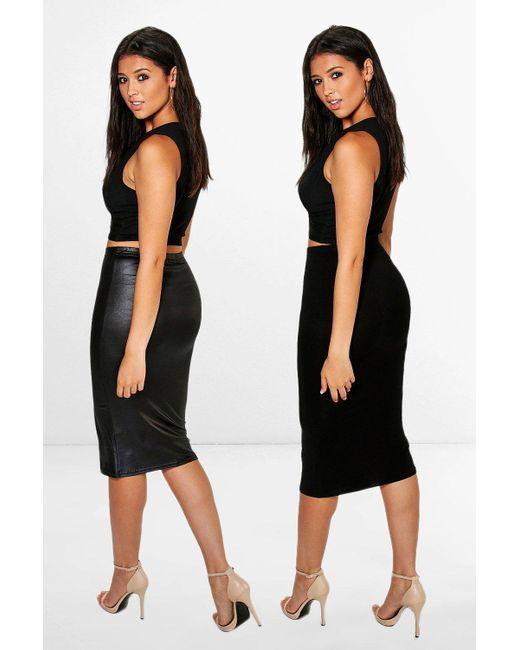
Schwarzer Bleistiftrock aus Baumwolle und Leder, formelle Kleidung